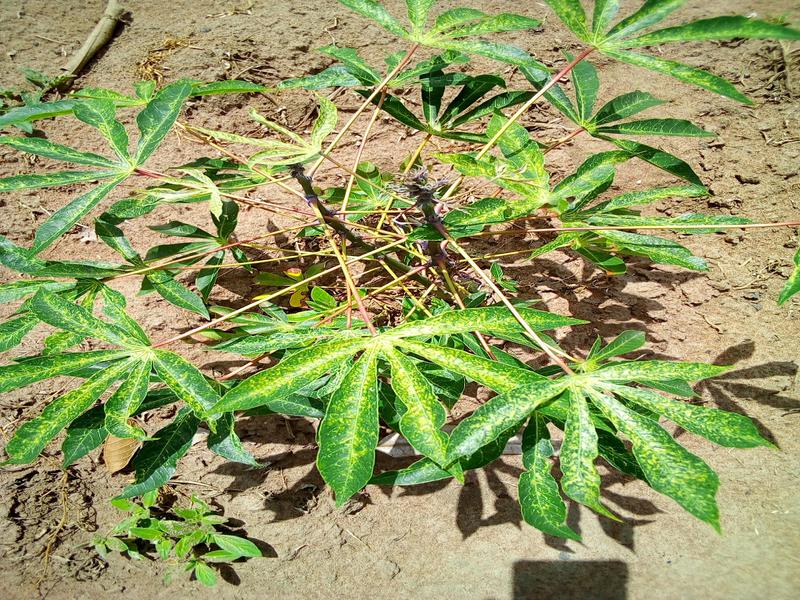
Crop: cassava
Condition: green_mottle